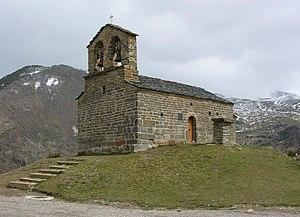
L'ermitage Sant Quirc de Durro est une chapelle isolée, située sur le territoire du village de Durro, commune de La Vall de Boí, dans la comarque d'Alta Ribagorça, province de Lérida, en Catalogne.